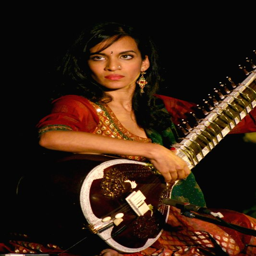
wife at the concert , on saturday .